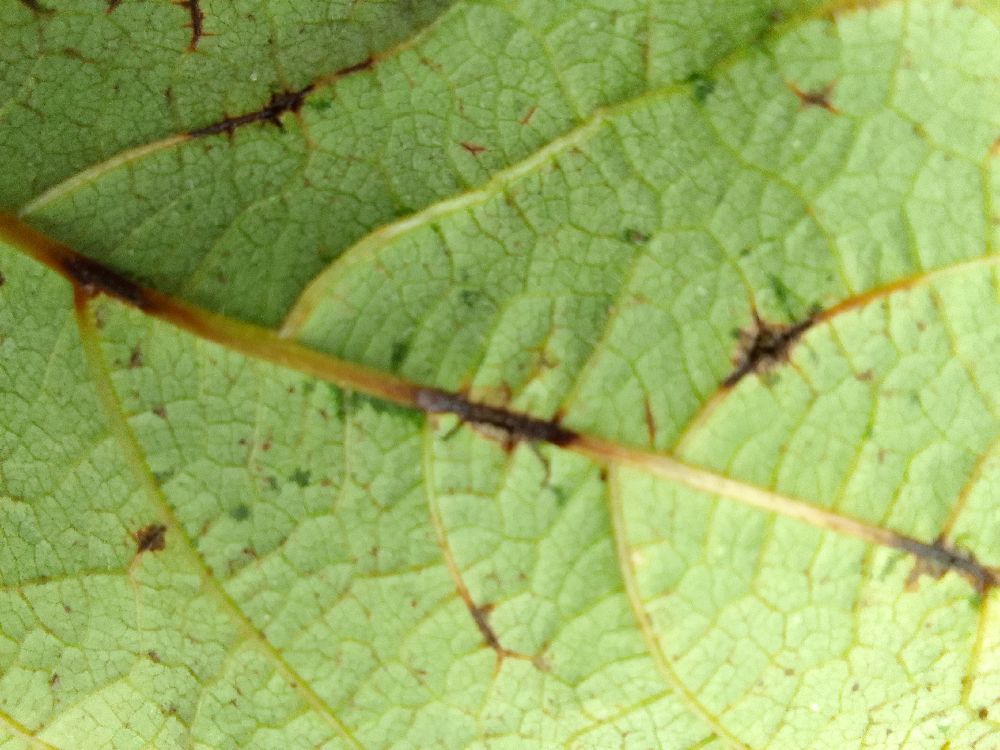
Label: anthracnose